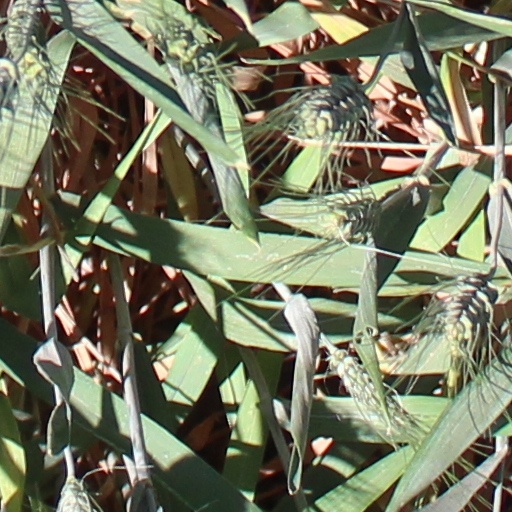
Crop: wheat